List of destroyer classes of the United States Navy

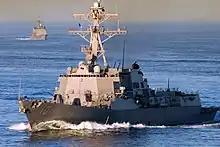
, an

The first automotive torpedo was developed in 1866, and the torpedo boat was developed soon after. In 1898, while the Spanish–American War was being fought in the Caribbean and the Pacific, Assistant Secretary of the Navy Theodore Roosevelt wrote that the Spanish torpedo boat destroyers were the only threat to the American Navy, and pushed for the acquisition of similar vessels. On 4 May 1898, the US Congress authorized the first sixteen torpedo boat destroyers and twelve "seagoing torpedo boats" for the United States Navy.